Atlanersa

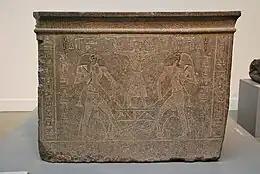
Barque stand from Temple B700 showing Atlanersa holding up the heavens, now in the Museum of Fine Arts in Boston

Foundation tablets bearing Atlanersa's name show that he started a temple dedicated to the syncretic god Osiris-Dedwen at Jebel Barkal, now known as B700. The choice for this location followed from its closeness to the "Pure Mountain"—the ancient name of Jebel Barkal—and the presence of a small New Kingdom chapel there. It is unclear whether Atlanersa ordered the destruction of this chapel to make place for B700, or whether the chapel was already ruined by this time.